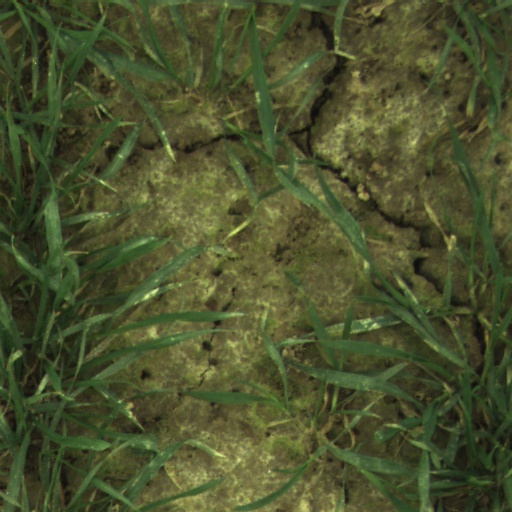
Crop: wheat